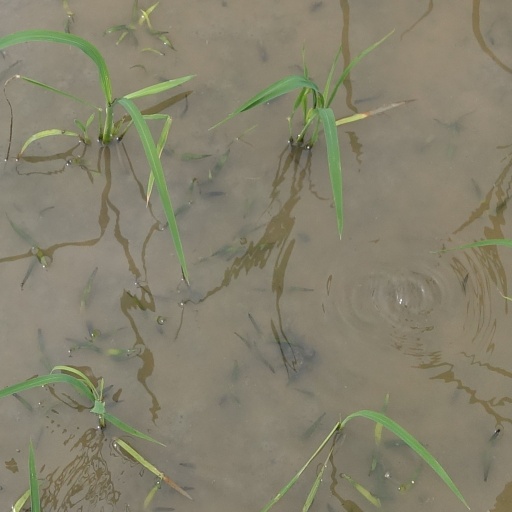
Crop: rice